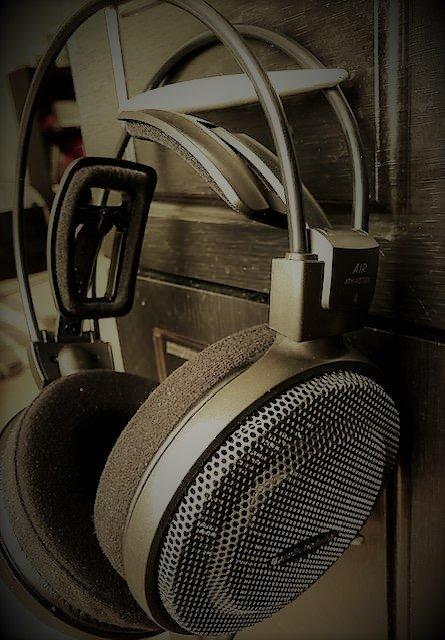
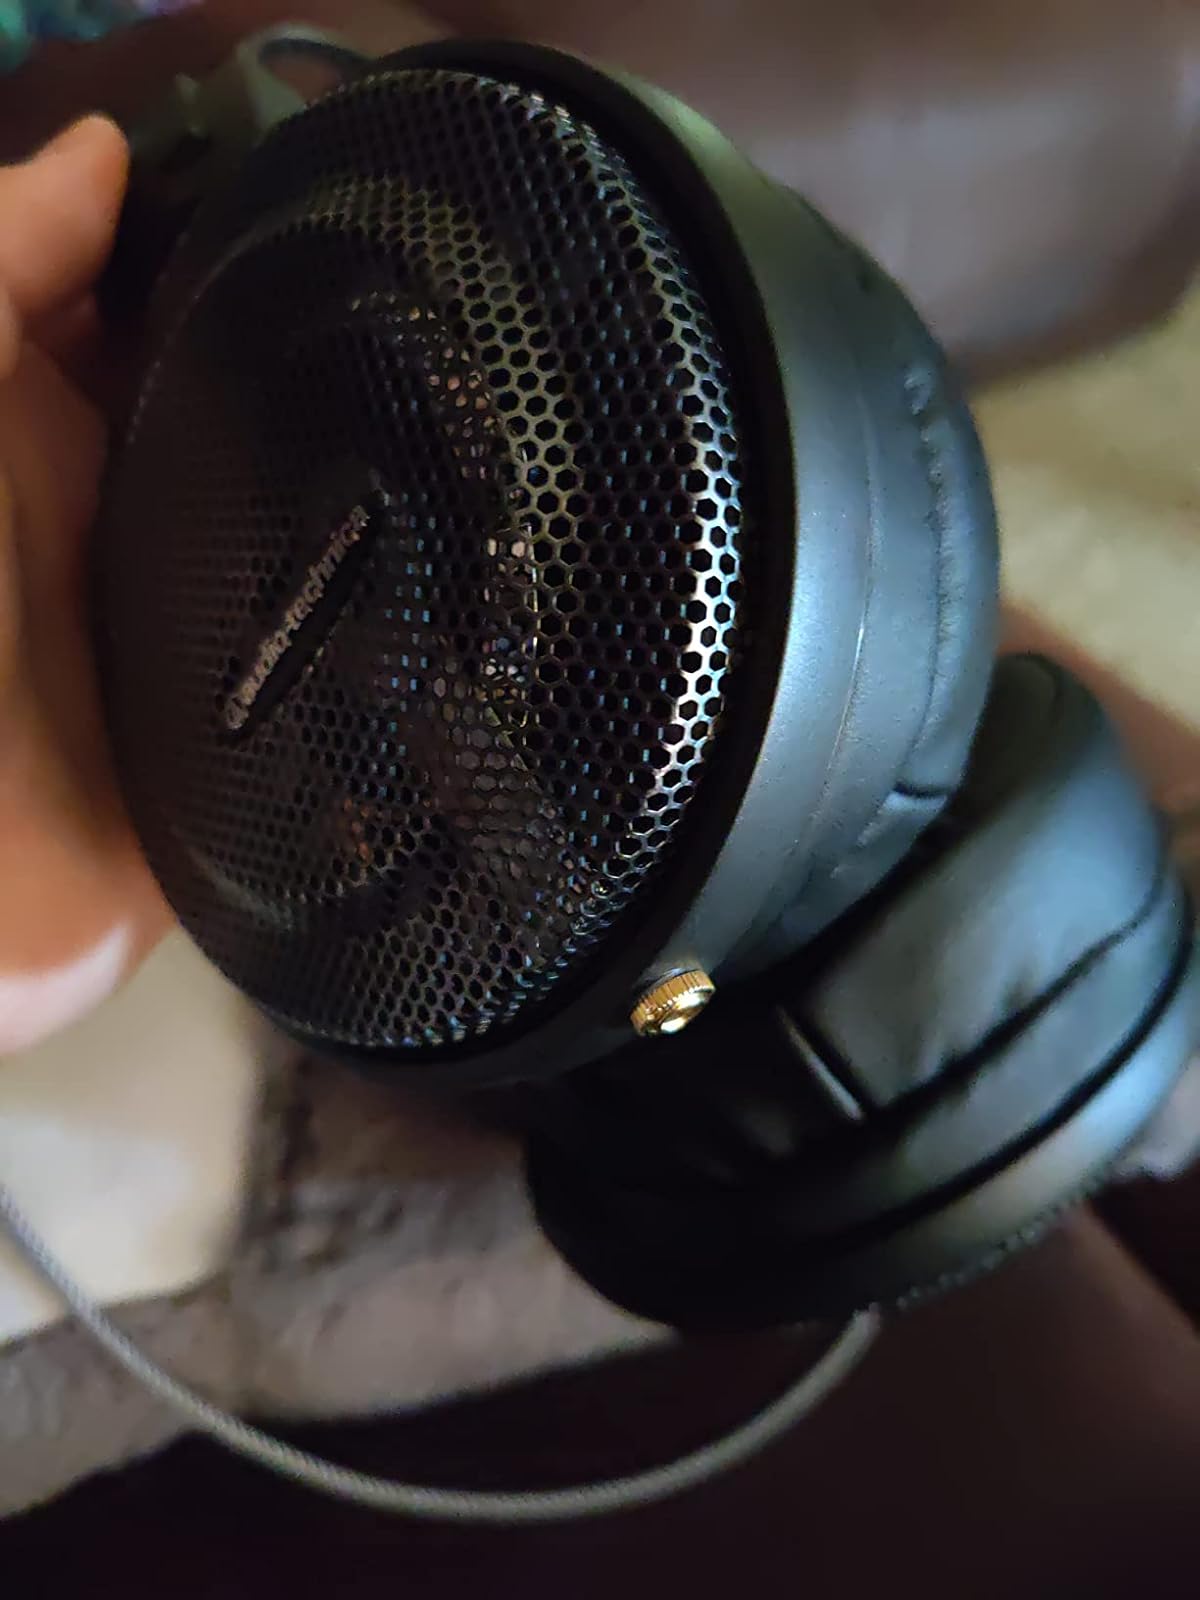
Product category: headphones
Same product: yes